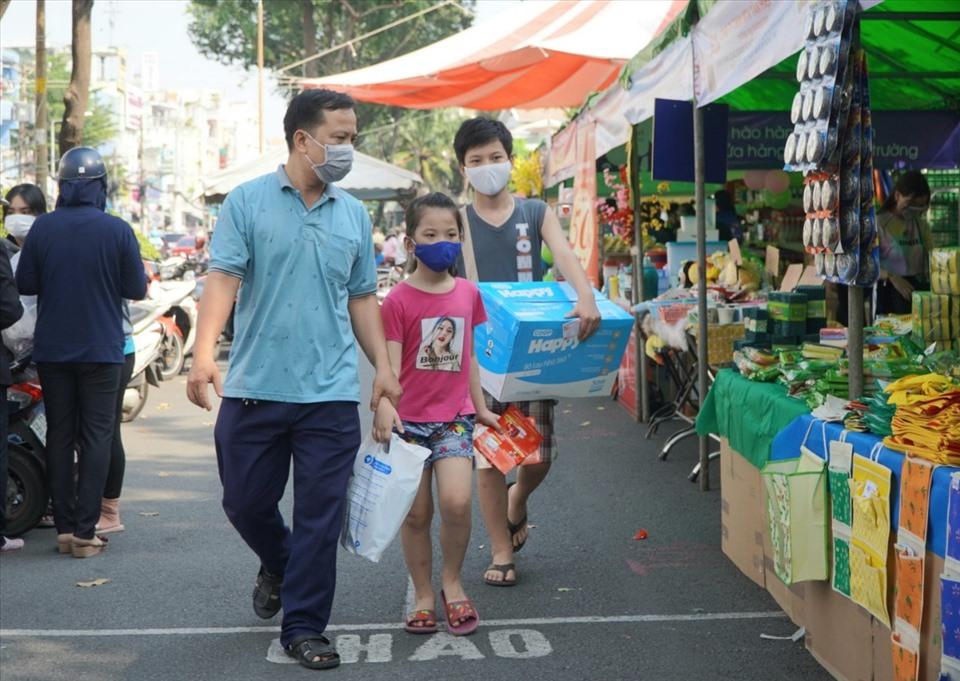
có một em bé mặc áo hồng đang đi cùng với người đàn ông mặc áo xanh